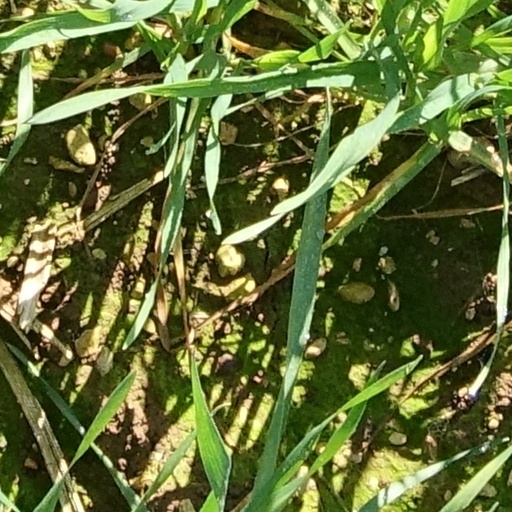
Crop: wheat